Samuel Pickwick

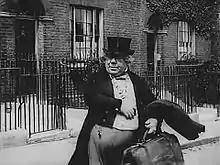
John Bunny as Mr Pickwick in "The Pickwick Papers " (1913)

The French composer Claude Debussy dedicated to this character a humorous piano piece: "Hommage à S. Pickwick Esq. P.P.M.P.C." (n. 9 of "Préludes", "2 Livre", published 1913).